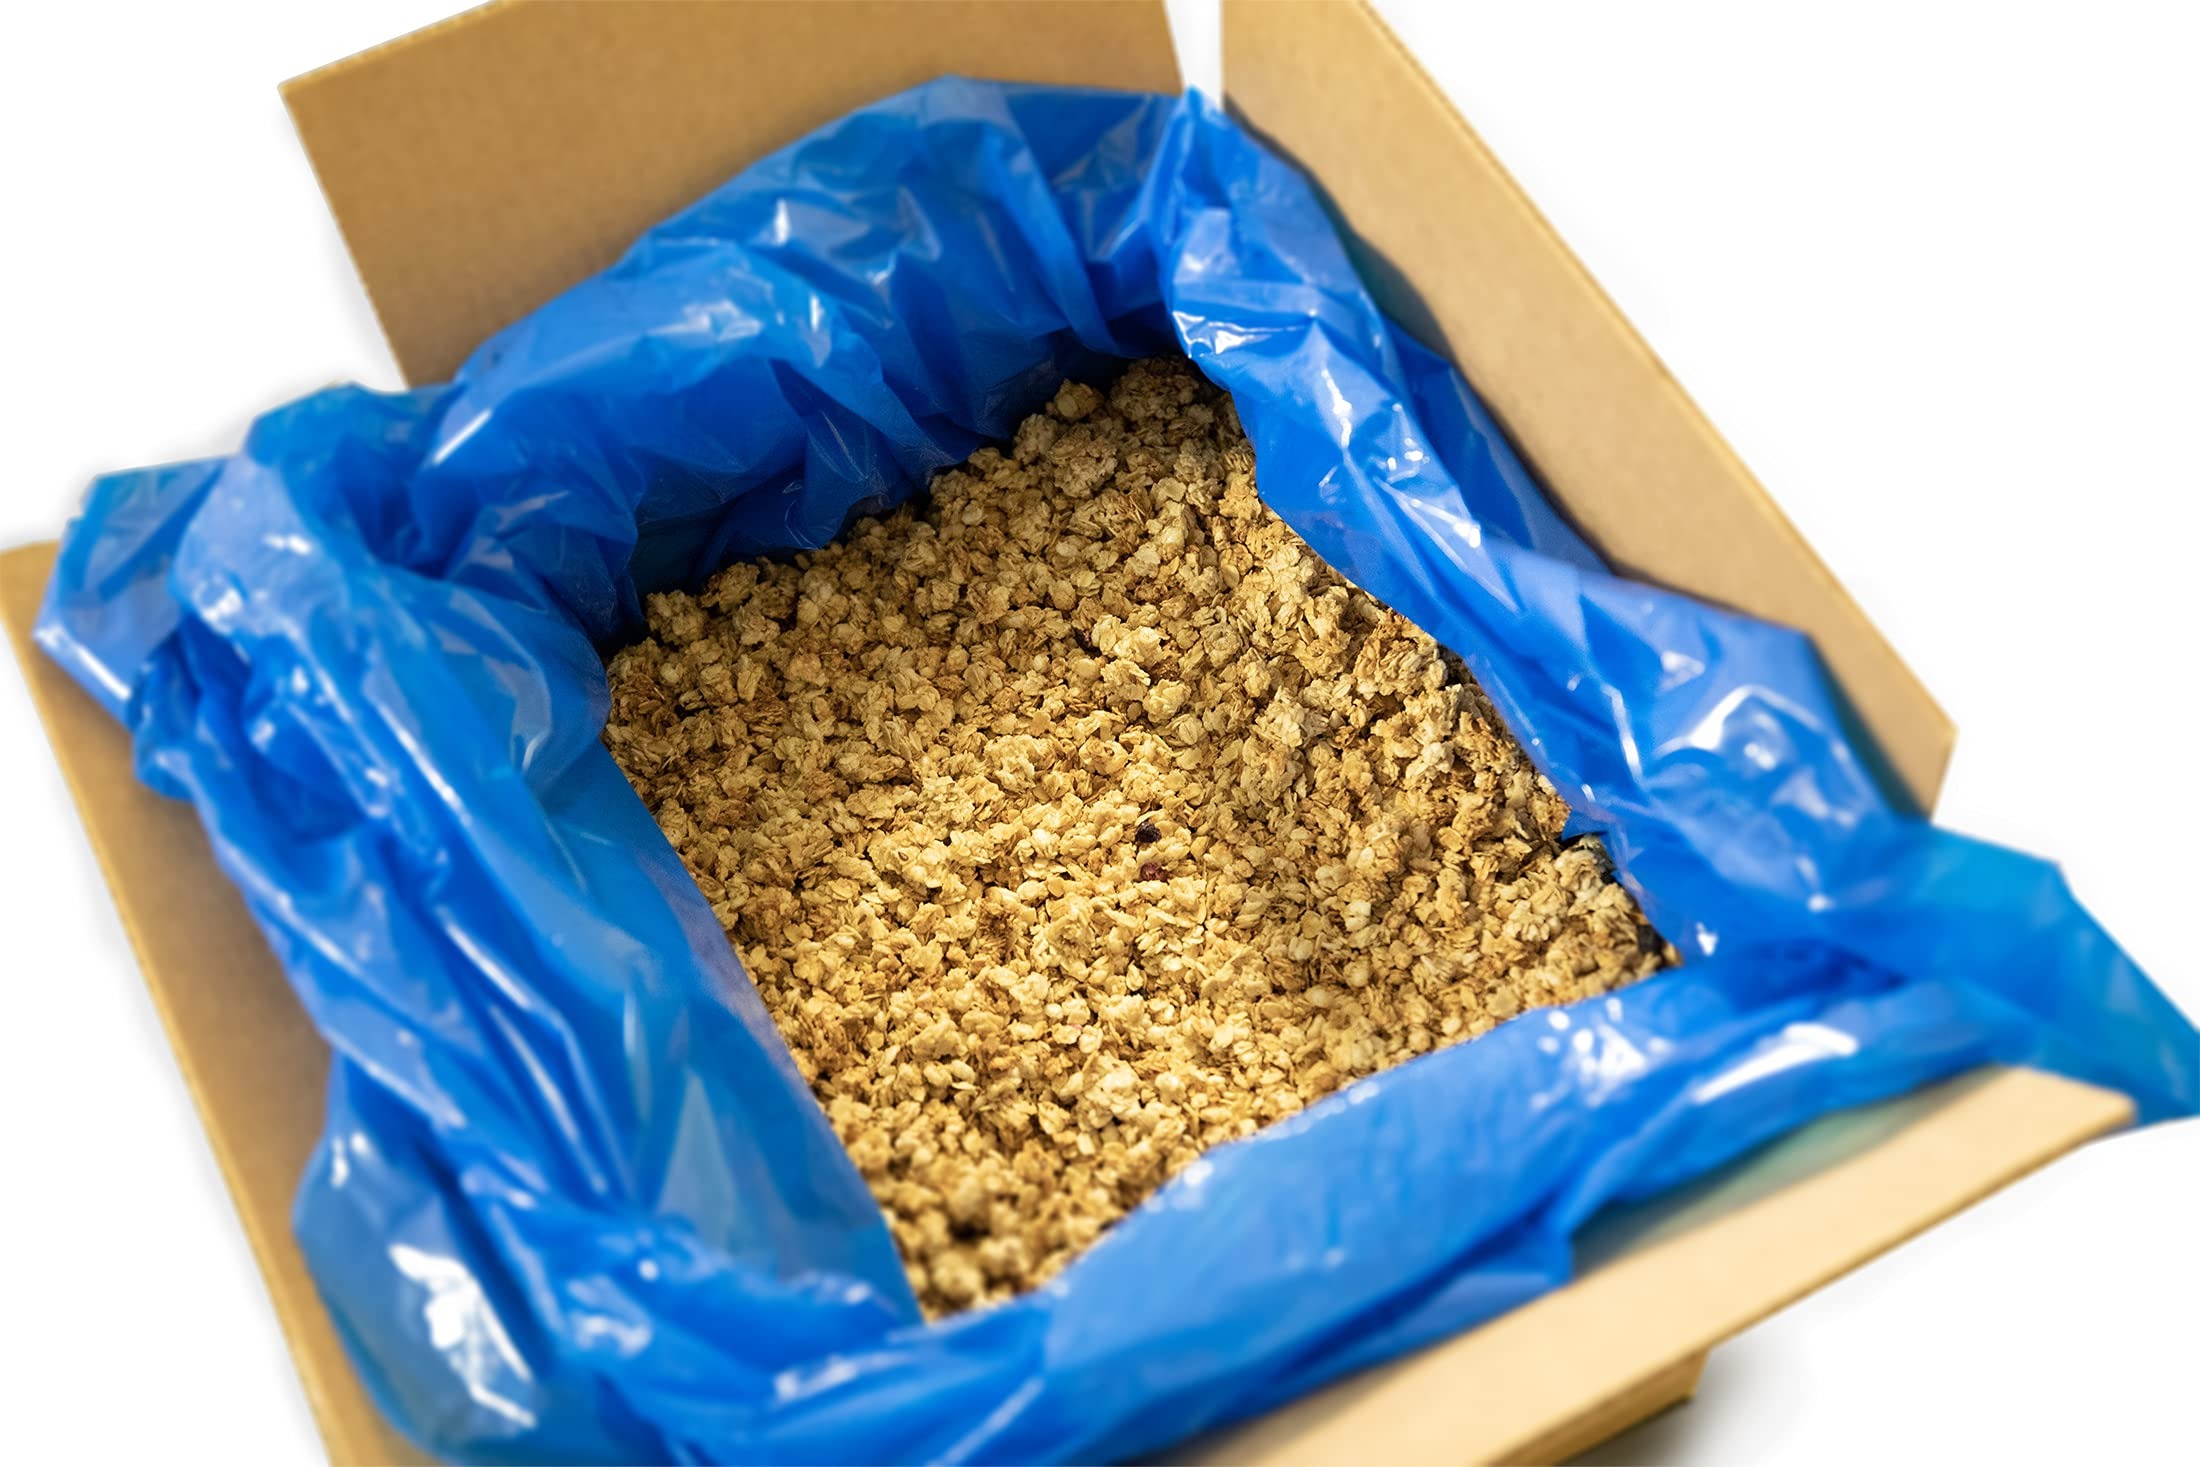
Item Name: Bakery on Main Bulk Granola - Gluten Free, Kosher, Non-GMO, Vegan, Blueberry Flax, 25 lb Bulk Box
Bullet Point 1: ENJOY NATURAL GRANOLA - Made with gluten free oats, flax seeds, vanilla extract, and freeze-dried blueberries. This bulk granola is perfect for restaurants or family homes, as a topping for acai bowls, smoothies, yogurt, or oatmeal.
Bullet Point 2: GLUTEN FREE– Bakery on Main’s Granola is made in a dedicated gluten free facility and provides an excellent source of fiber, with one serving containing 33g of whole grains.
Bullet Point 3: CERTIFIED NON-GMO AND FREE OF PRESERVATIVES - Non-GMO Project Verified, Vegan, OU Kosher and Dairy-free.
Bullet Point 4: FROM FARM TO YOUR TABLE – This granola has passed the highest of standards. So, bask in the deliciousness and the peace of mind while you enjoy your granola as a snack, or as a topping.
Bullet Point 5: VERSATILE PANTRY INGREDIENT - Great to buy in bulk for smoothie shops, acai bowl restaurants, juice bars, cafes, food storage supply, and foodservice facilities. Contains (1) 25lb box.
Value: 400.0
Unit: Ounce

Price: 122.94